Goodbye (Grey's Anatomy)

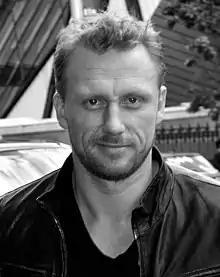
Krista Vernoff informed Kevin McKidd ("pictured") that the therapy scene would change, 20 minutes before filming.

"Goodbye" was written by Krista Vernoff and directed by Bill D'Elia. The episode was edited by Joe Mitacek, with Donald Lee Harris serving as the production designer. Featured music includes Fanfarlo's "Ghosts", Katie Herzig's "Hologram", Lucy Schwartz's "Gravity", and Emilíana Torrini's "Today Has Been OK". Notably, "Today Has Been OK" plays during the scene in which Derek Shepherd (Patrick Dempsey) consoles Miranda Bailey (Chandra Wilson) about George O'Malley's (T. R. Knight) death in the elevator, a callback to the same song used in the Season 2 episode, "Into You Like a Train", when Bailey consoled Shepherd. This is the only instance in the series where a song has been reused.